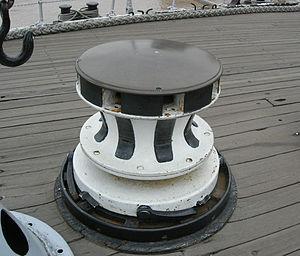
Ce glossaire maritime liste les principaux termes techniques utilisés par le monde maritime et les marins.
Un cabestan est une espèce de treuil à axe vertical, dont le mouvement sert à enrouler et à dérouler un câble ou une corde.